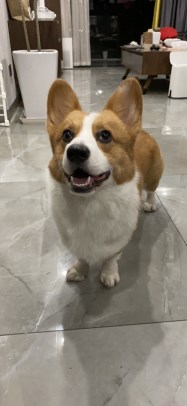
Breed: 2909-n000116-Cardigan